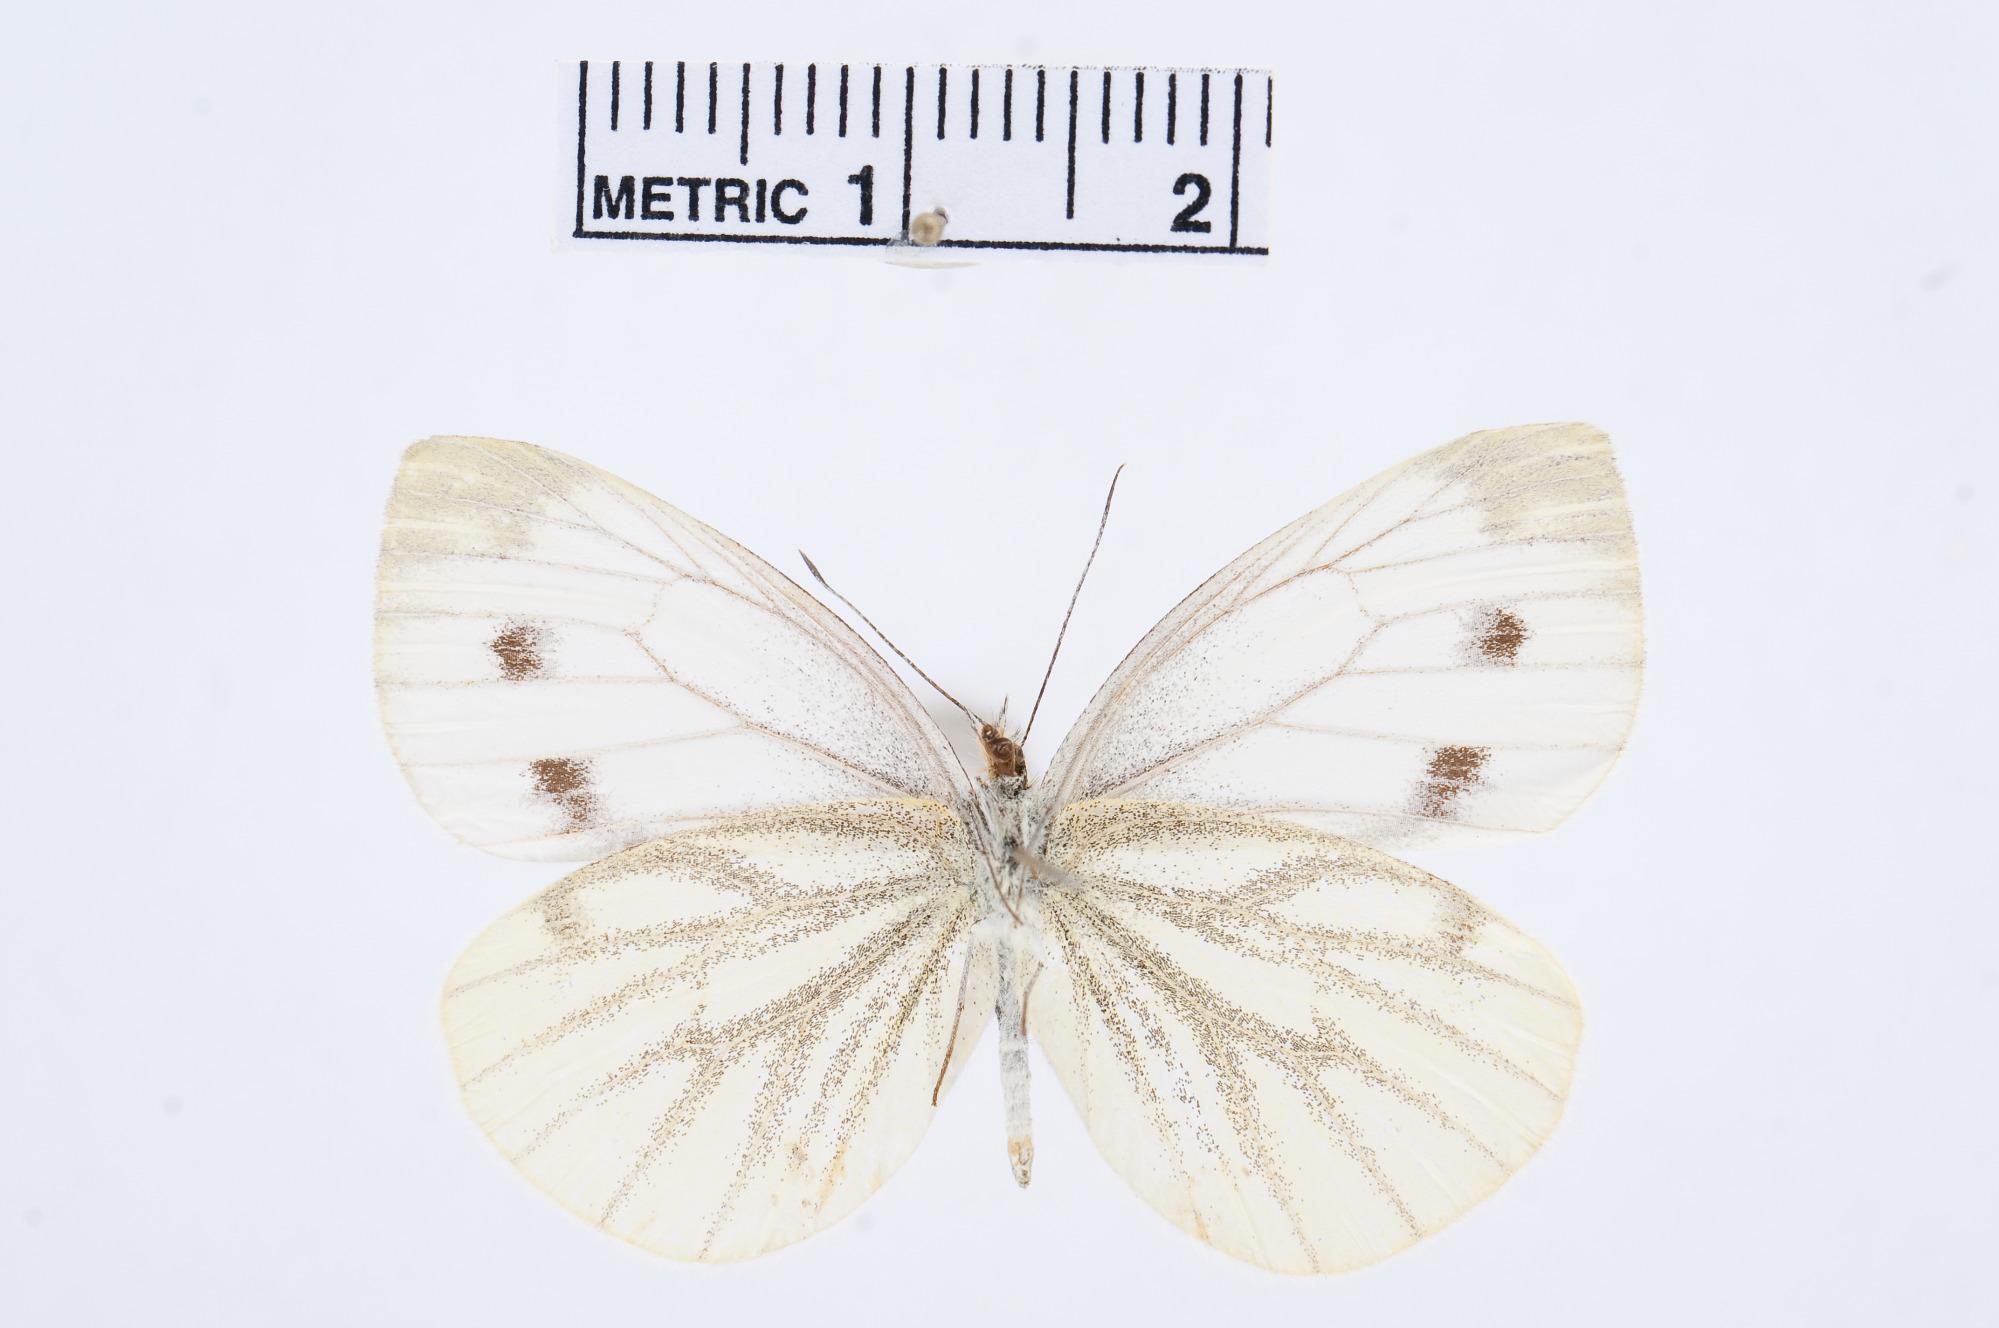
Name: Pieris napi
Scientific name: Pieris napi
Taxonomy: Animalia, Arthropoda, Insecta, Lepidoptera, Pieridae, Pierinae